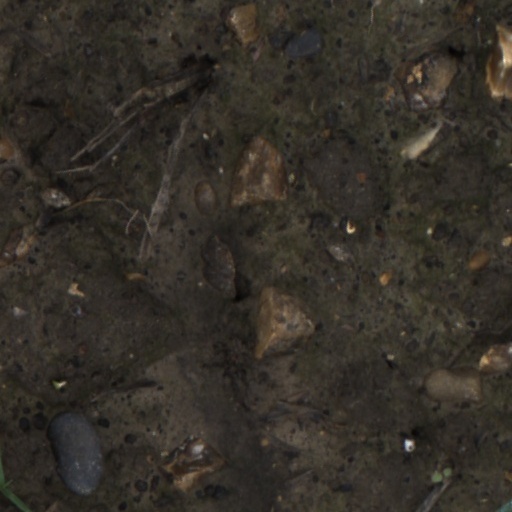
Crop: wheat